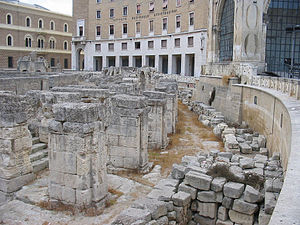
Lecce / Seværdigheder
Det romerske amfiteater i Lecce.
Lecce er en by i regionen Apulien i Syditalien. Den er hovedstad i provinsen af samme navn.